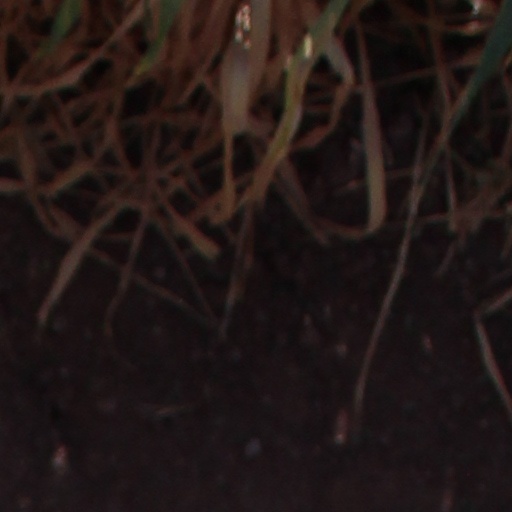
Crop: wheat